Finnish Reform Movement

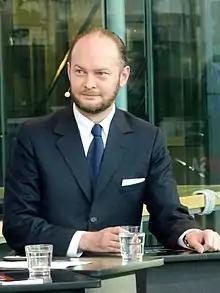

On 19 June 2017, Sampo Terho announced that a new party would be formed based on the New Alternative parliamentary group under the name Blue Reform. The parliamentary group still saw some changes, as on 22 June 2017, Ritva Elomaa left the group to re-join the Finns Party, after which the group had 19 members left. On 30 June 2017, Hanna Mäntylä left the Parliament to work for the Council of Europe and she was replaced by the substitute MP Matti Torvinen (the highest-placed non-elected True Finns candidate). Torvinen subsequently left the Finns Party and joined the New Alternative.